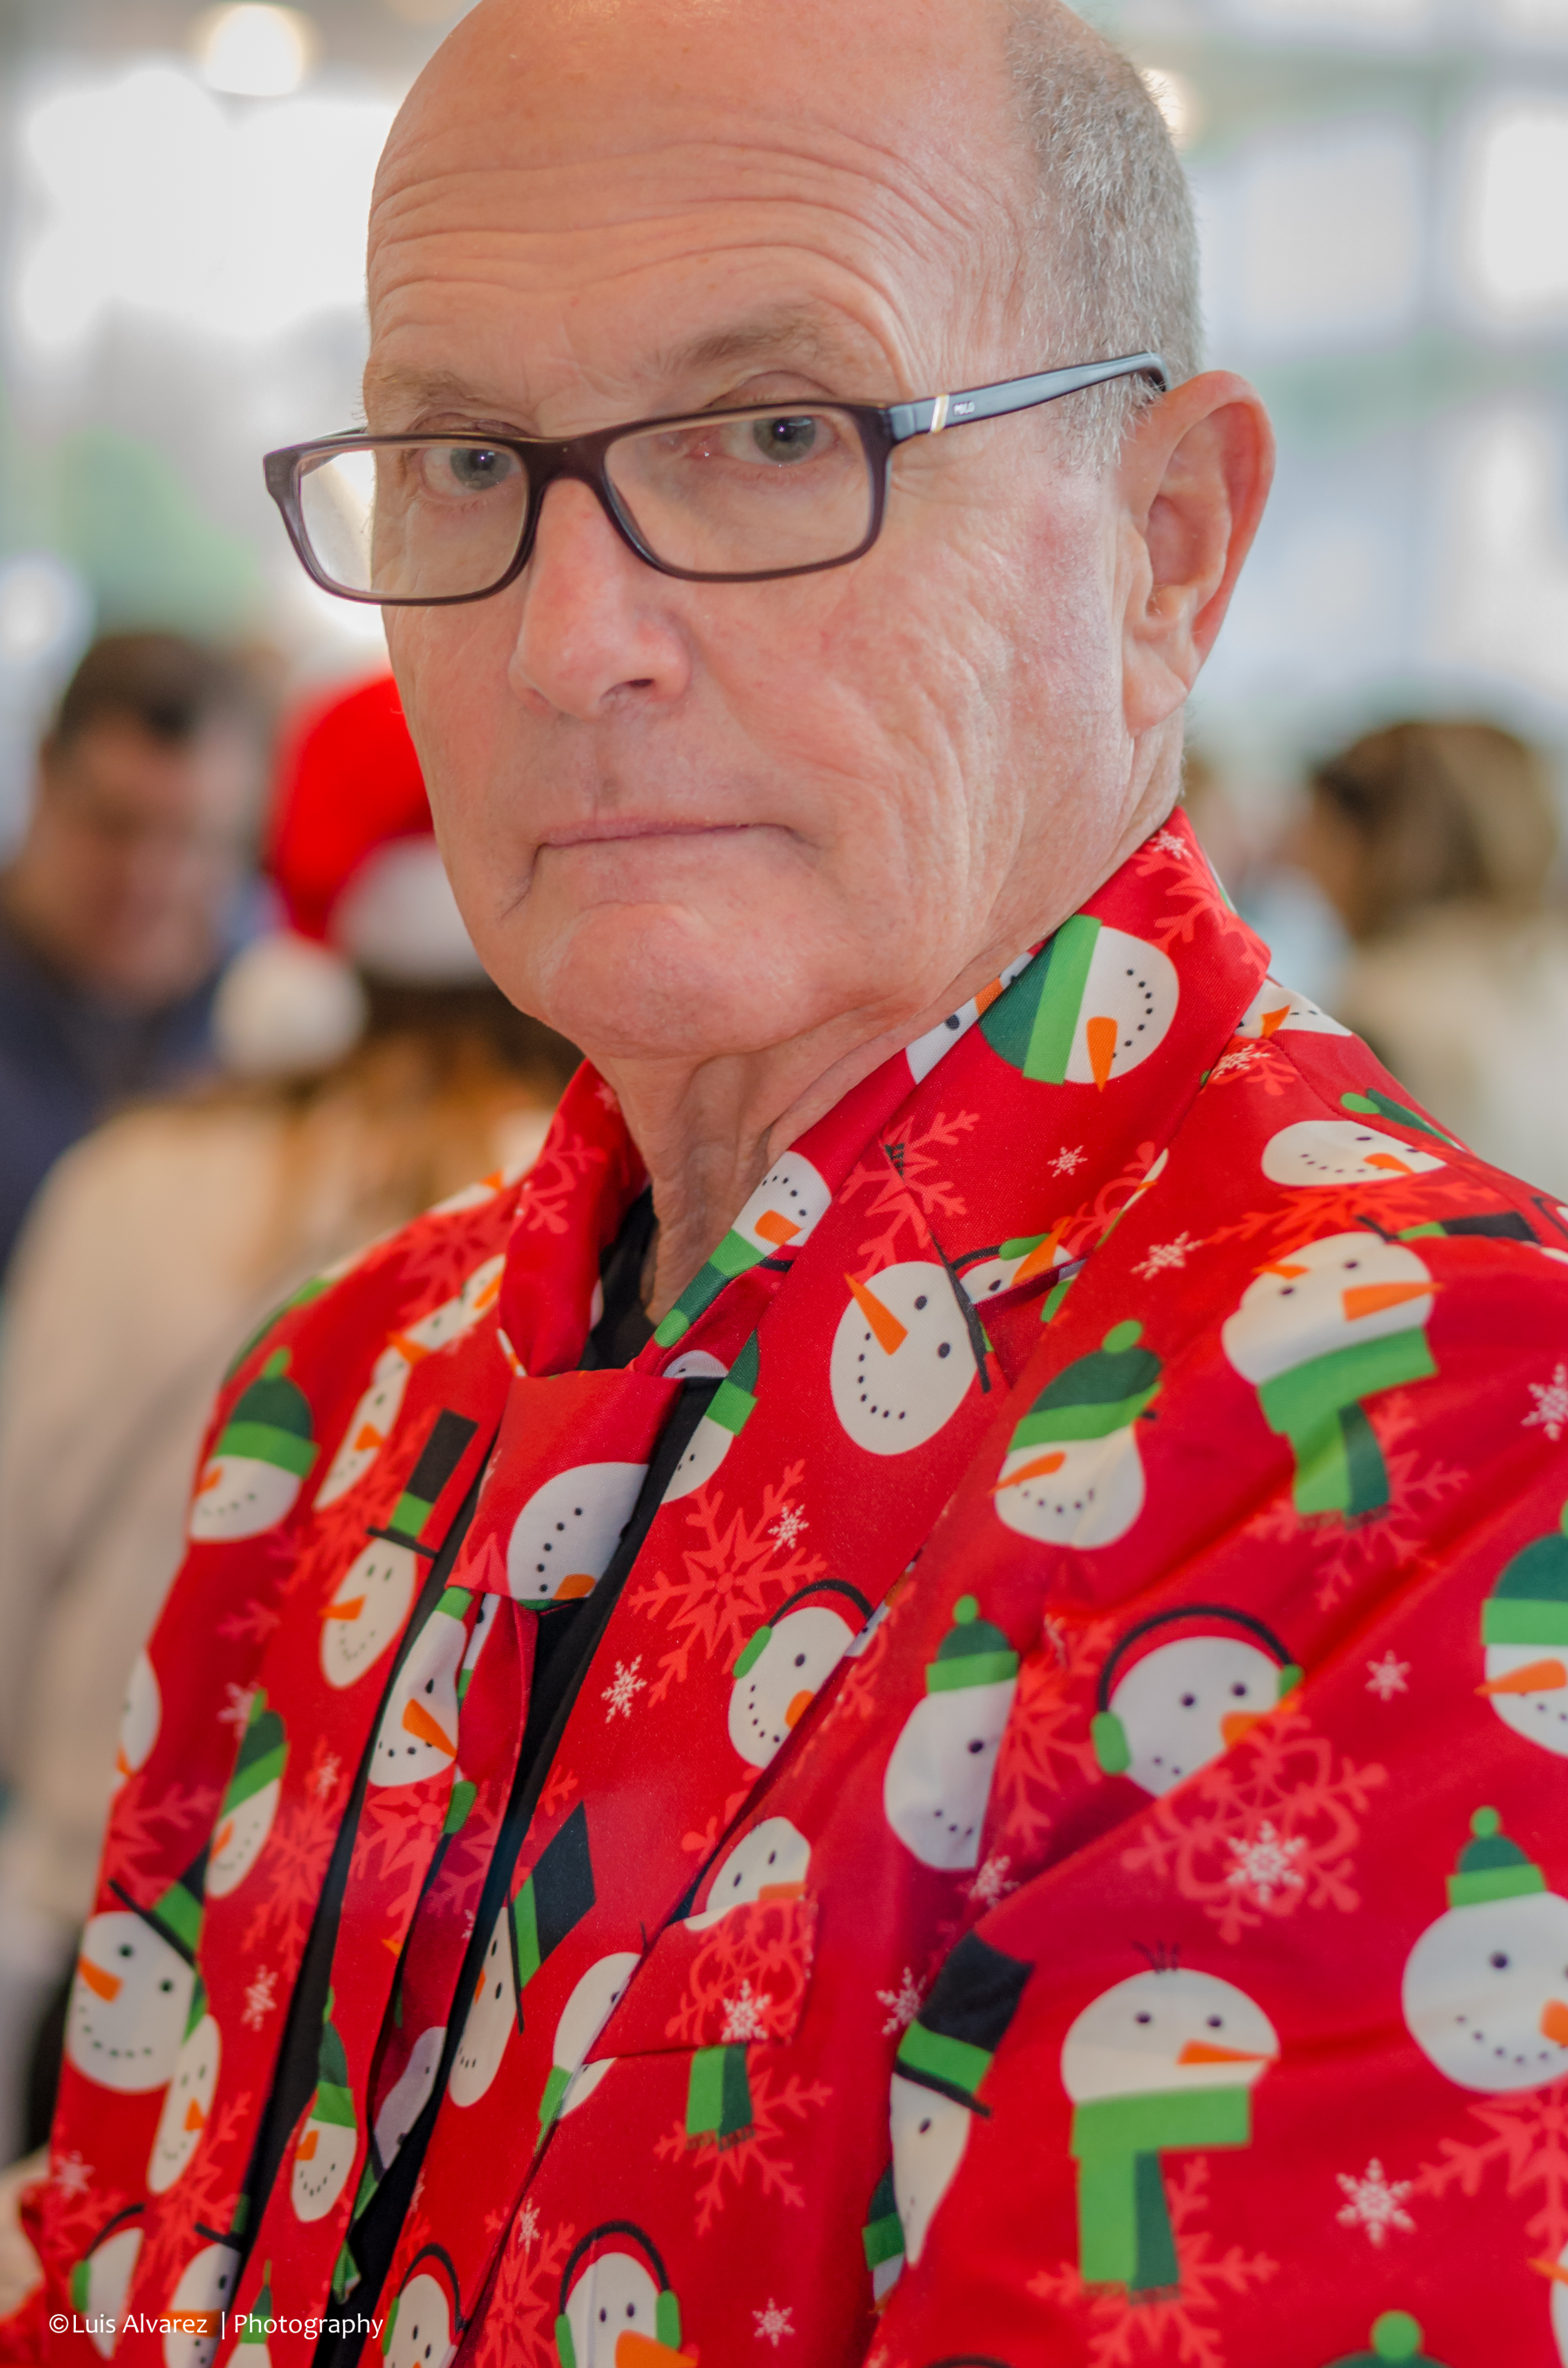
outdoor, person, creative, people, street, camera, photography, city, portrait, red, lens, crop, color, child, nikon, senior citizen, flickr, candid, spain, 50mm, glasses, catalonia, commons, prime, faces, snap, d7000, moment, unposed, decisive, souls, luis, streettog, tog, collecting, salou, alvarez, marra, going